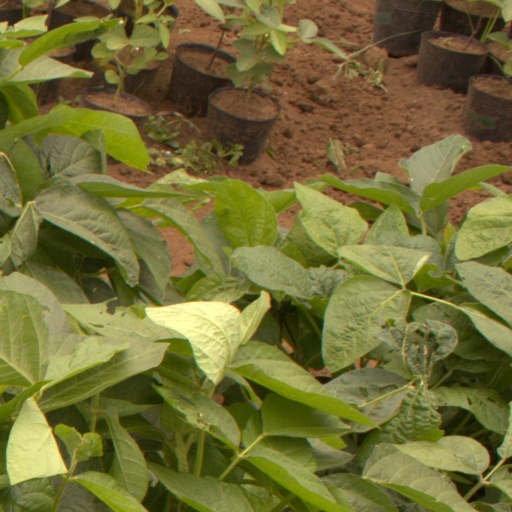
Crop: soybean